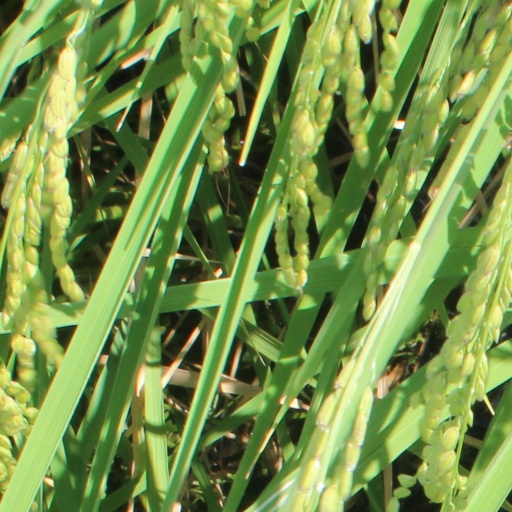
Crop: rice